George Beattie (poet)

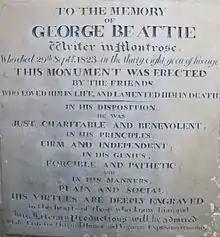
Headstone of George Beattie

George Beattie was the son of a crofter and salmon fisher at "Whitehill", near St Cyrus, Kincardineshire, where he was born in 1786 to parents, William Beattie and Elizabeth Scott.